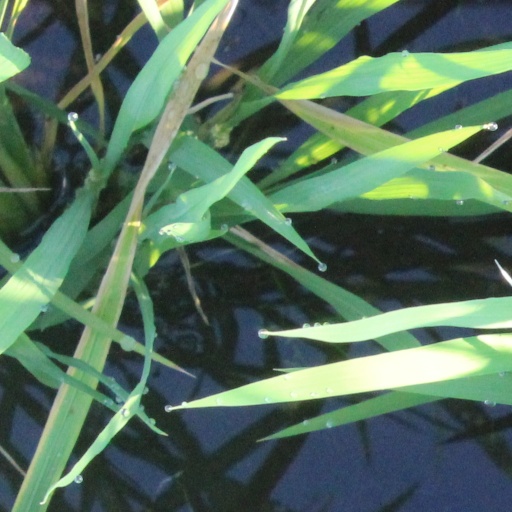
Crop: rice